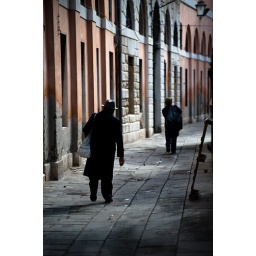
The streets at the fish market in Venice in November.